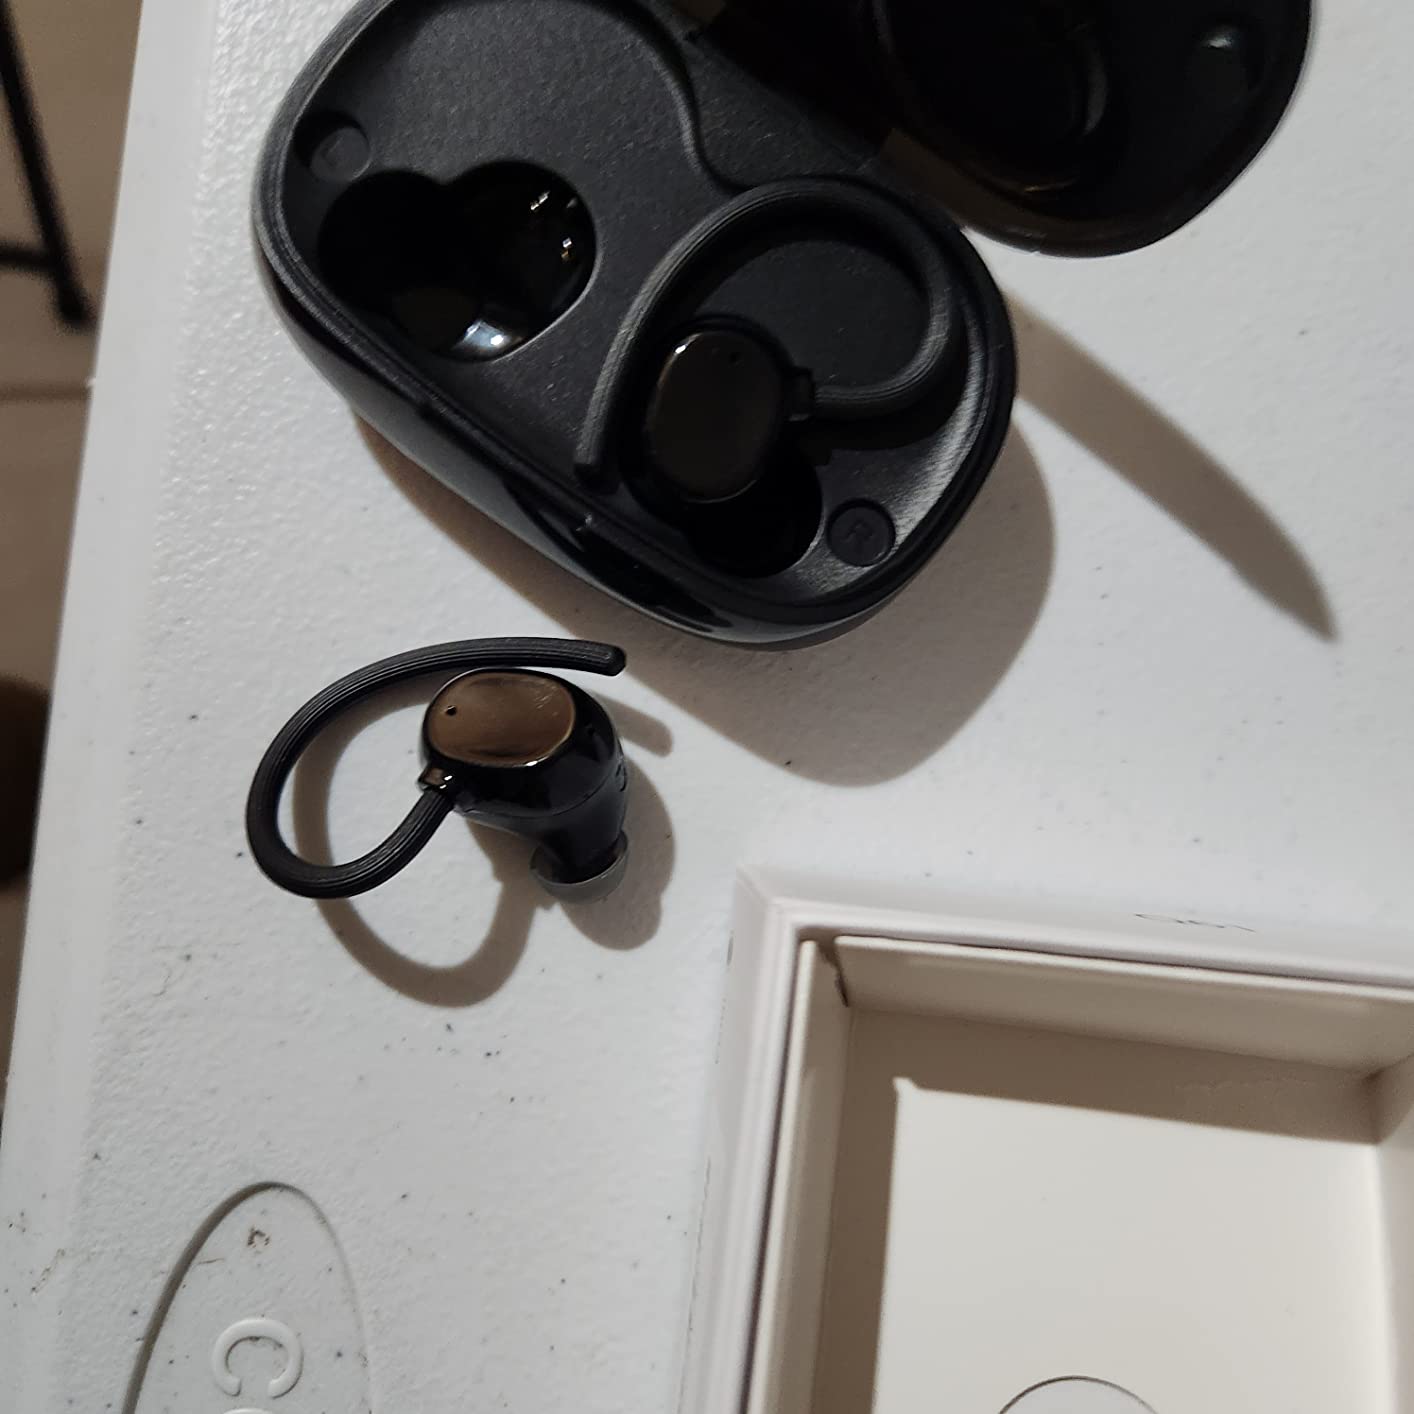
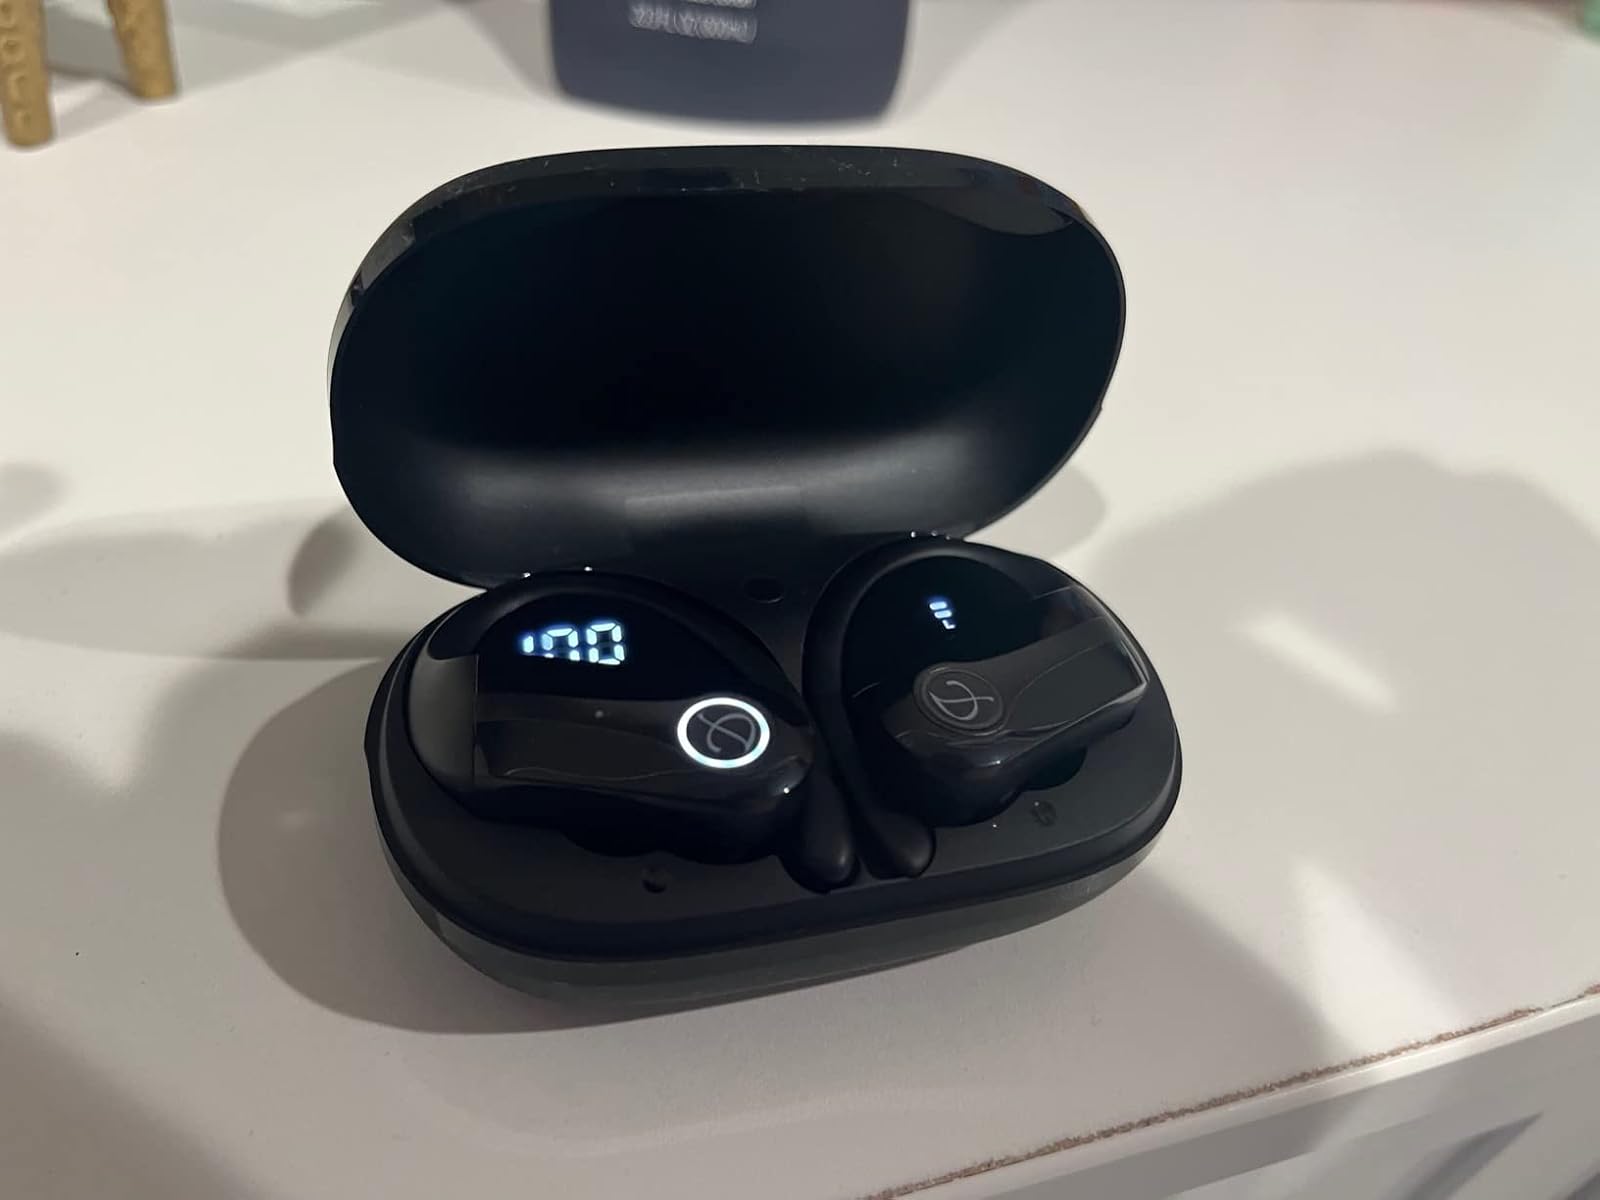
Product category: earbuds
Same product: no